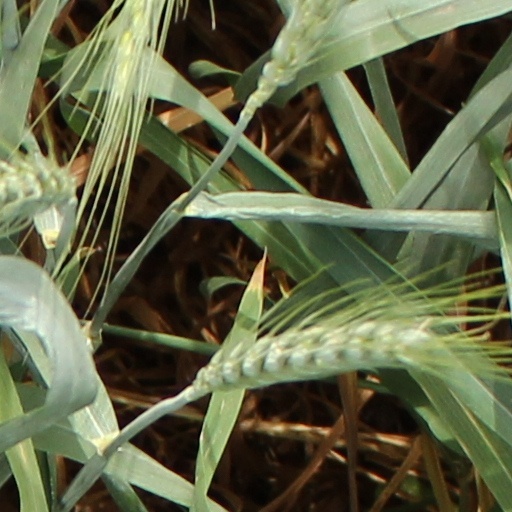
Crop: wheat